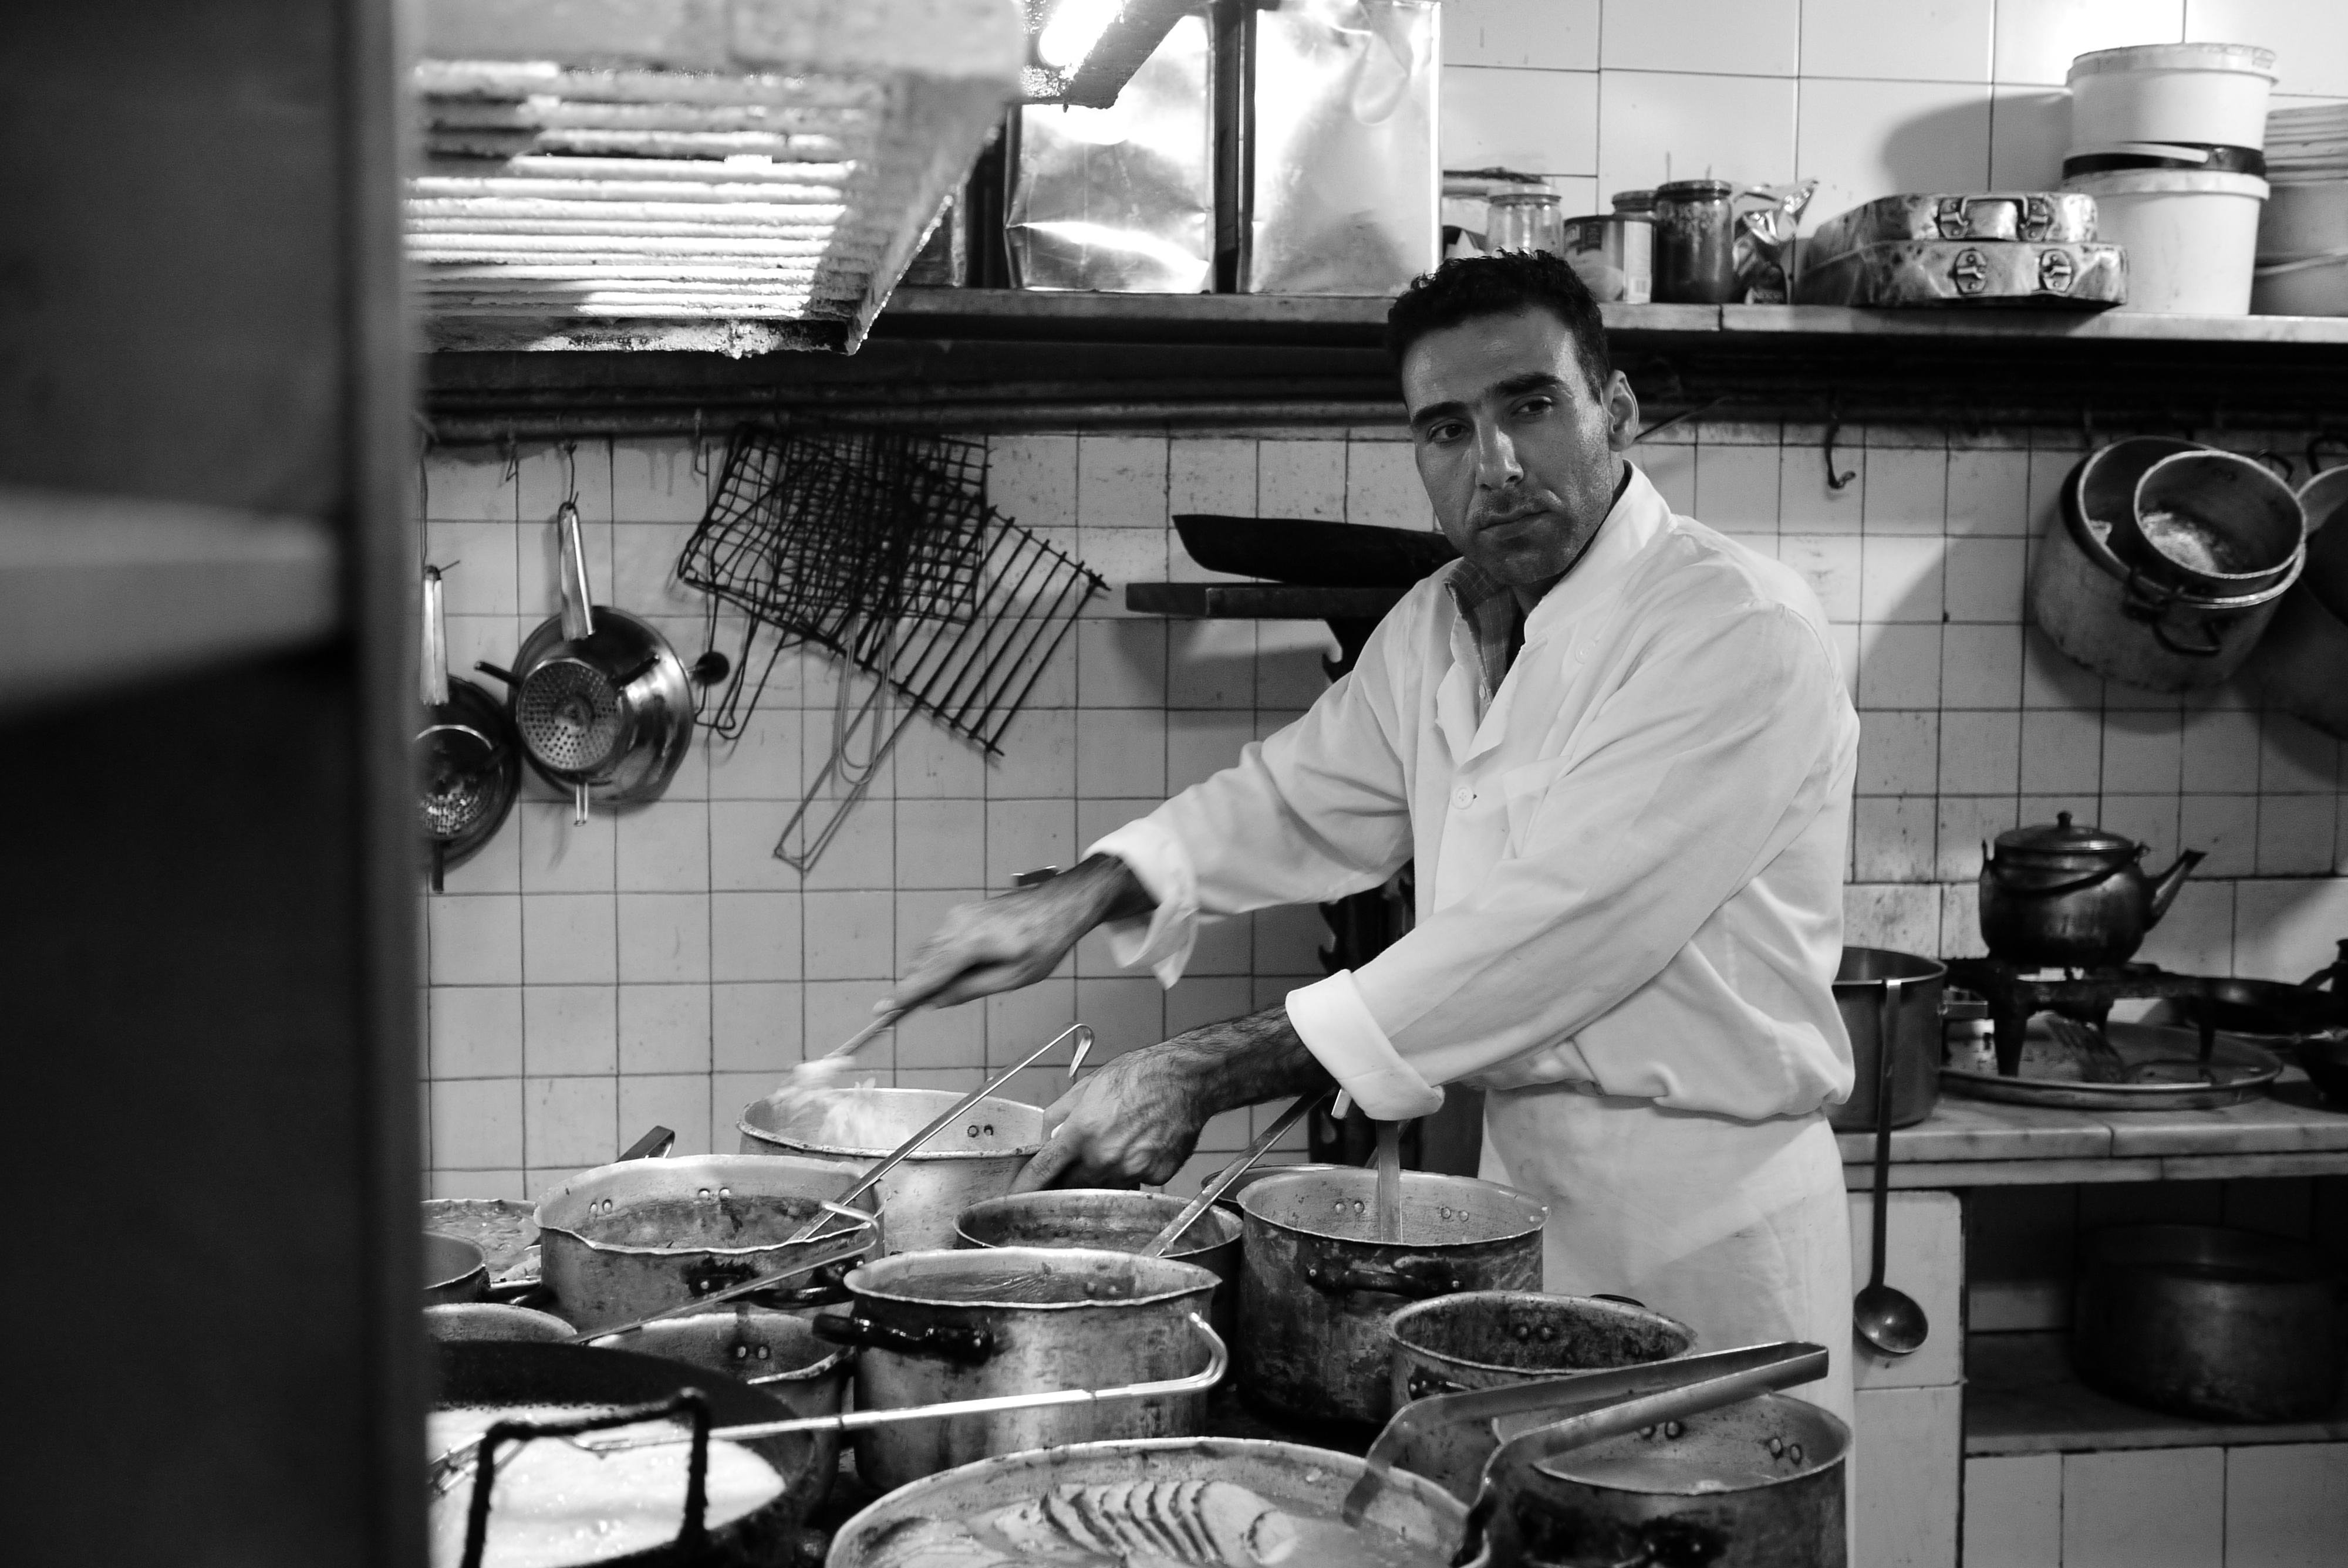
person, black and white, white, street, photography, ebook, training, professional, profession, black, monochrome, cook, streetphotography, flickr, thomas, video, olympus, omd, fuji, leica, monochrom, leuthard, hcb, thomasleuthard, streettogs, monochrome photography